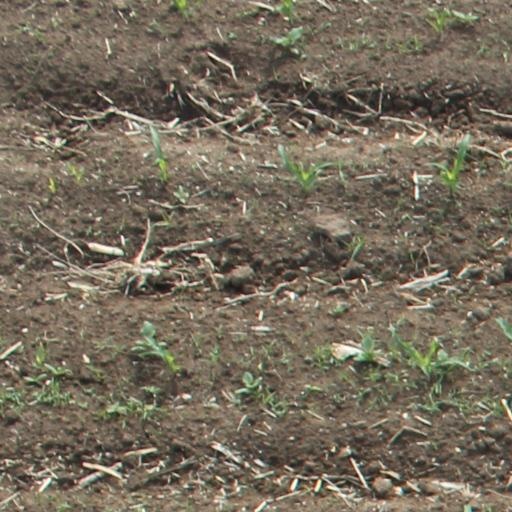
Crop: maize; corn